Central Sports Club of the Armed Forces of Ukraine

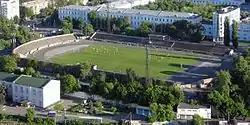
Main stadium of the club (CSK ZSU Stadium)

Central Sports Club of the Armed Forces of Ukraine (transliteration: "Tsentralnyi Sportyvnyi Klub Zbroinykh Syl Ukrayiny") or CSK ZSU is a sports club that was created on December 15, 1992 based on the Soviet Sports Club of Army (SKA Kyiv) in Kyiv (regional center of CKA), which dissolved after the fall of the Soviet Union. CSK ZSU is subordinated to the Sport Administration of Ministry of Defense (created on April 29, 1992).